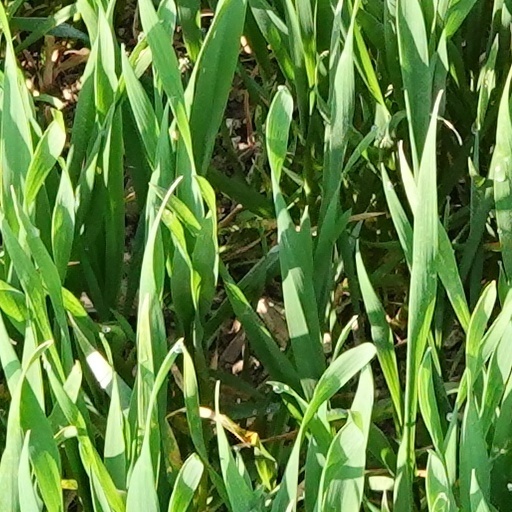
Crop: wheat